Tofu

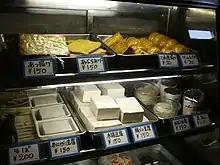
Tofu varieties sold at a shop

Tofu skin is produced when soy milk is boiled in an open, shallow pan, thus producing a film or skin composed primarily of a soy protein-lipid complex on the liquid surface. The films are collected and dried into yellowish sheets known as "soy milk skin" ("fǔpí" in Chinese; , "yuba" in Japanese). Its approximate composition is 50–55% protein, 24–26% lipids (fat), 12% carbohydrate, 3% ash, and 9% moisture.